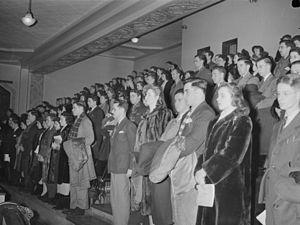
Le public, debout à l'arrière de la salle, écoute un concert symphonique présenté à l'auditorium du Plateau, avenue Calixa-Lavallée à Montréal.
Jean C. Lallemand est un industriel, philanthrope, esthète et mécène québécois, né à Montréal le 19 décembre 1898 et décédé dans la même ville le 17 novembre 1987. Officier de l'ordre du Canada, il est l'un des trois fondateurs de l'Orchestre symphonique de Montréal en 1934, avec Antonia Nantel et Henri Letondal. Il en devient le président de 1941 à 1945 et de 1957 à 1959, puis président honoraire à vie. De 1952 à 1960, il est président de l'Alliance française et vice-président de France-Amériques de Montréal.